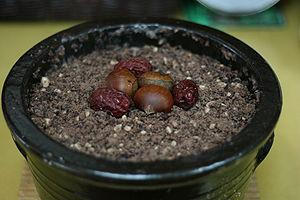
Le tteok est une pâtisserie coréenne faite de farine de riz gluant, cuit à la vapeur. La farine de riz classique peut être utilisée pour la confection de certains tteok. Il existe des centaines de variétés de tteok préparés toute l'année. En Corée, la consommation de tteok guk est un moment traditionnel des fêtes du Nouvel An, et celle de tteok sucrés est courante lors de mariages et d'anniversaires. Il est souvent considéré comme un aliment associé aux célébrations.